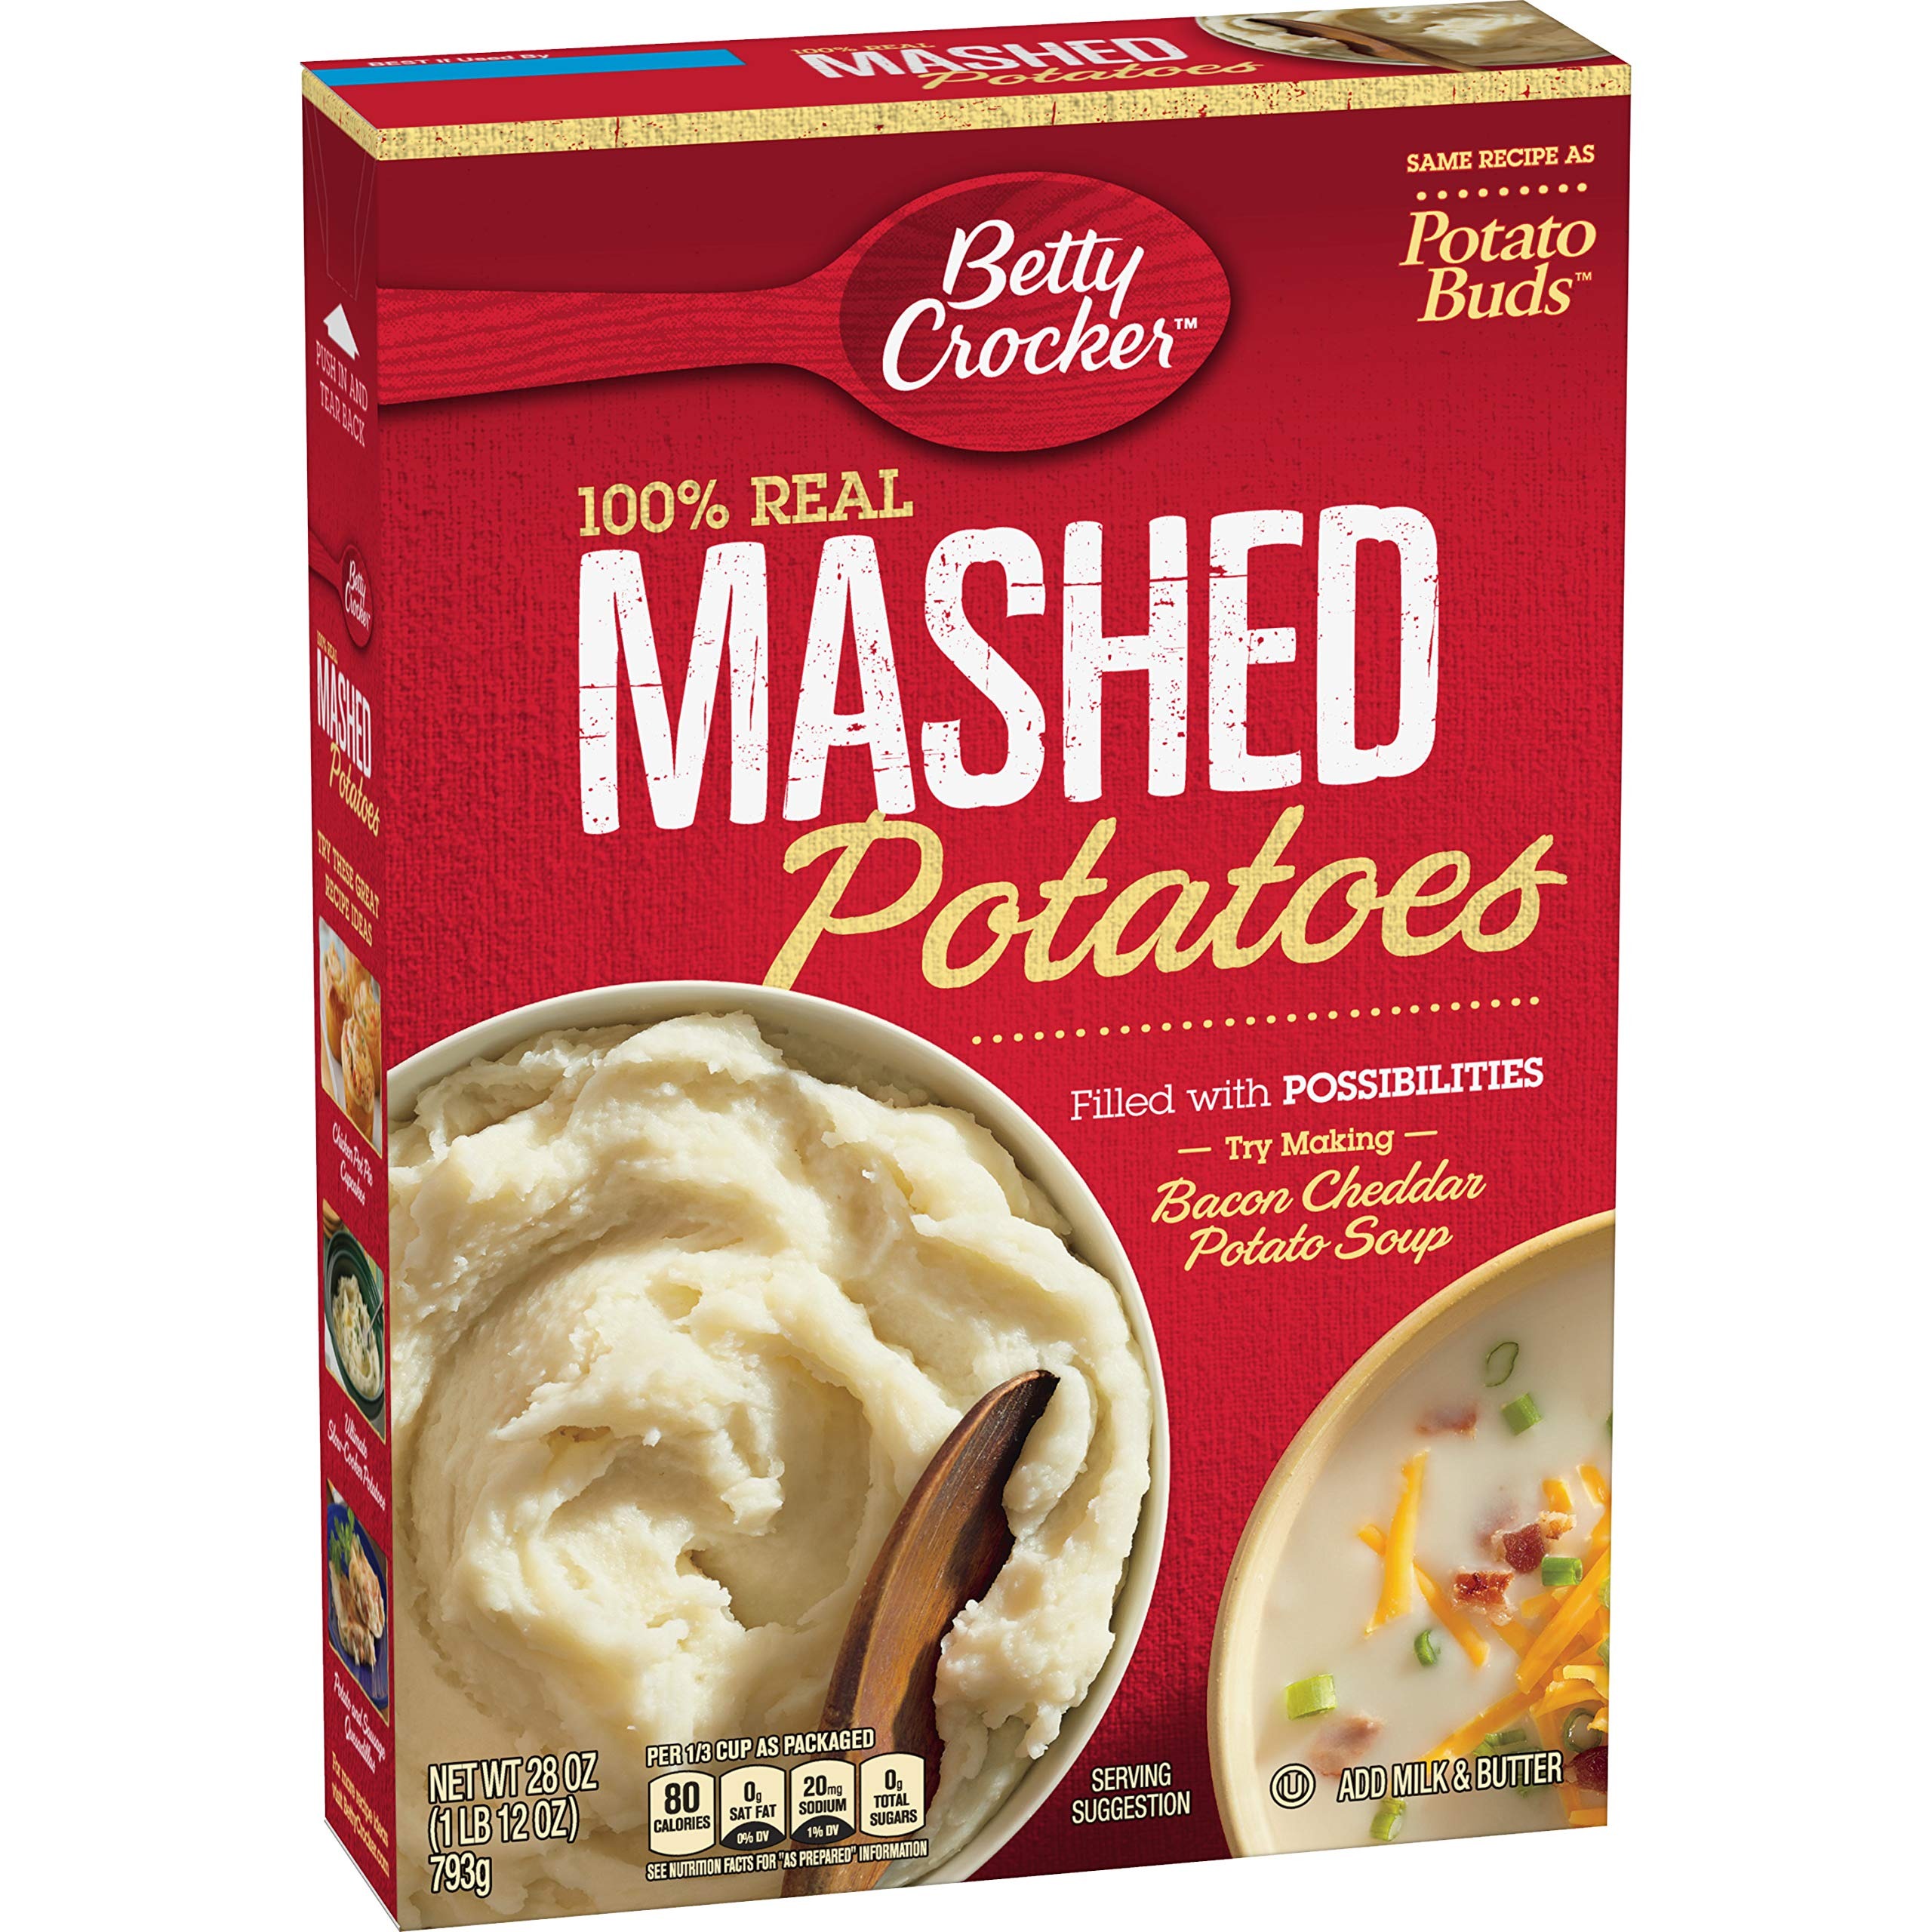
Item Name: Betty Crocker Potato Buds Potatoes, Gluten Free, 28 oz
Bullet Point 1: Filled with Possibilities
Bullet Point 2: Same Recipe as Potato Buds
Bullet Point 3: Add Milk and Butter
Bullet Point 4: 100% real Mashed Potatoes
Value: 28.0
Unit: ounce

Price: 4.245